Bad (album)

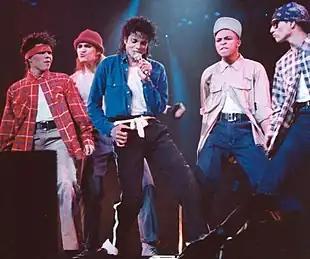
Jackson performing the US number-one hit "The Way You Make Me Feel" on tour

Jackson began recording demos and song ideas for the upcoming album in 1983, while simultaneously working on "Victory" (1984) with his brothers, the Jacksons. Throughout 1985 and 1986, he focused on writing and recording at his Hayvenhurst home studio in Encino, Los Angeles, alongside a group of musicians and engineers—comprising Bill Bottrell, Matt Forger, John Barnes, and Christopher Currell—referred to as the "B team". These demos were later brought to Westlake Studios, where such producers as Jones and engineer Bruce Swedien—dubbed the "A team"—completed the tracks. According to Jones, the sessions were so intense that the team would often work for days without rest: "They were carrying second engineers out on stretchers. I was smoking 180 cigarettes a day".